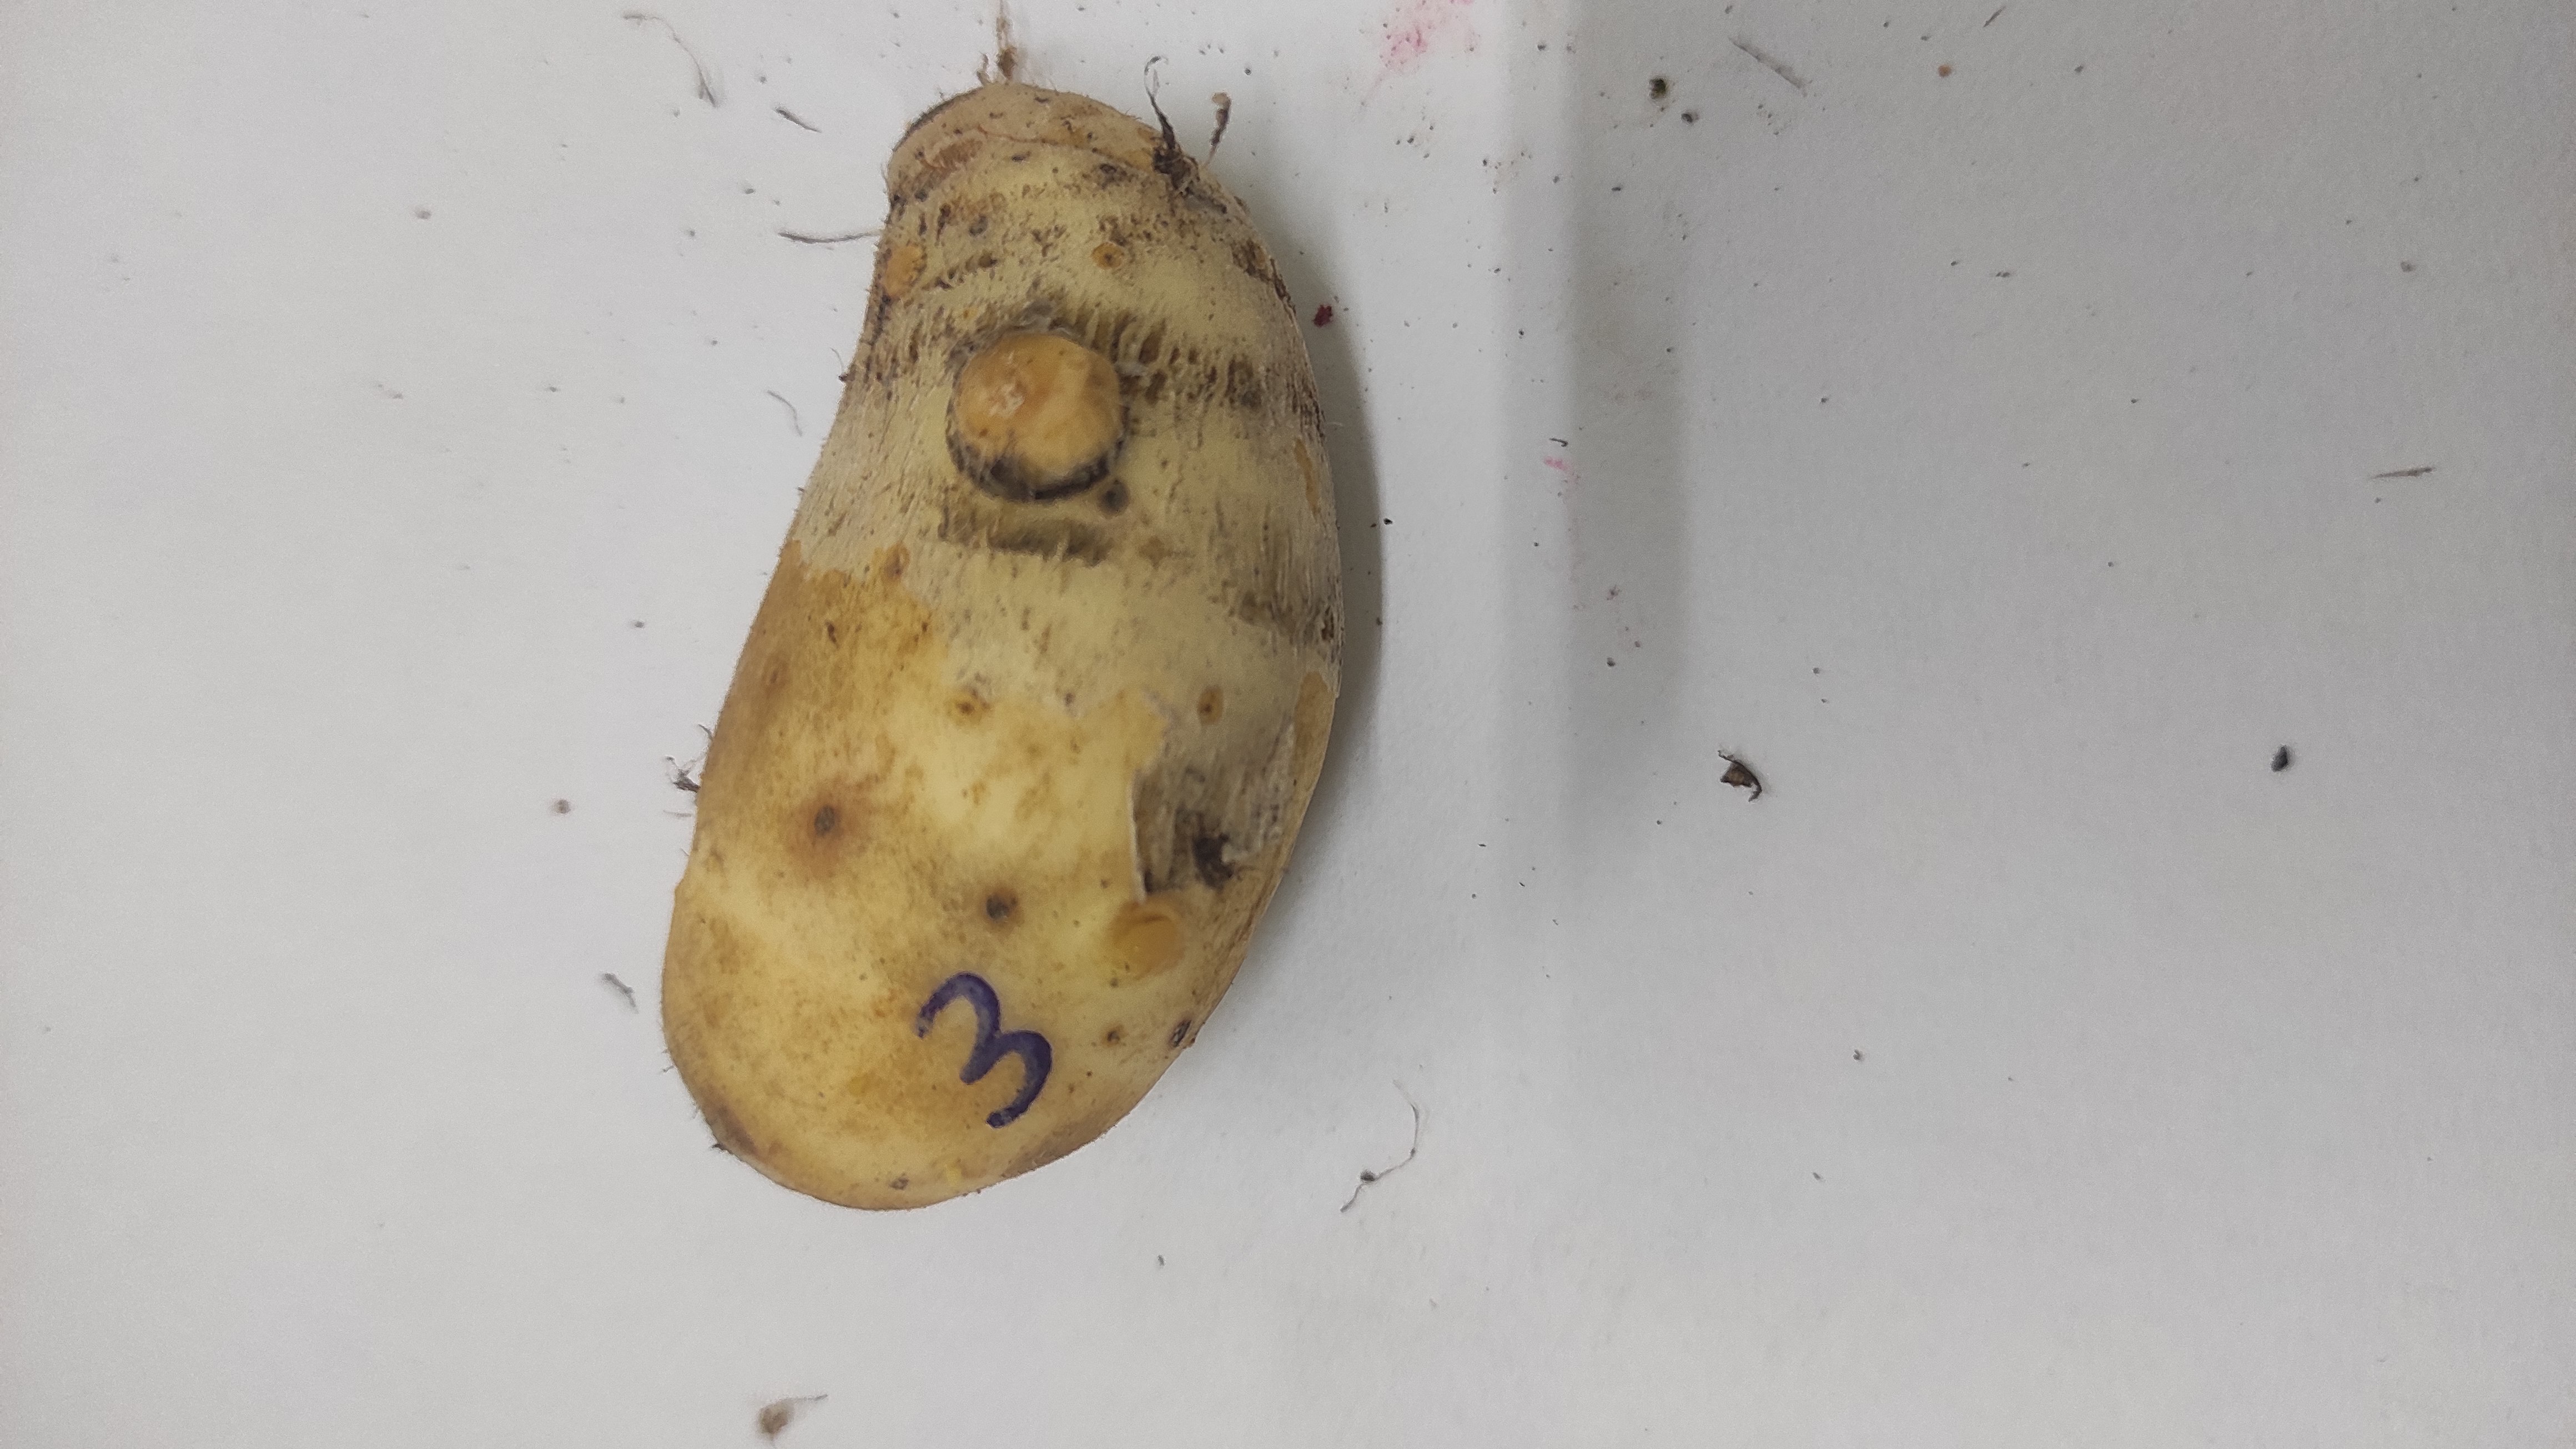
Crop: Taro root
Condition: Fresh